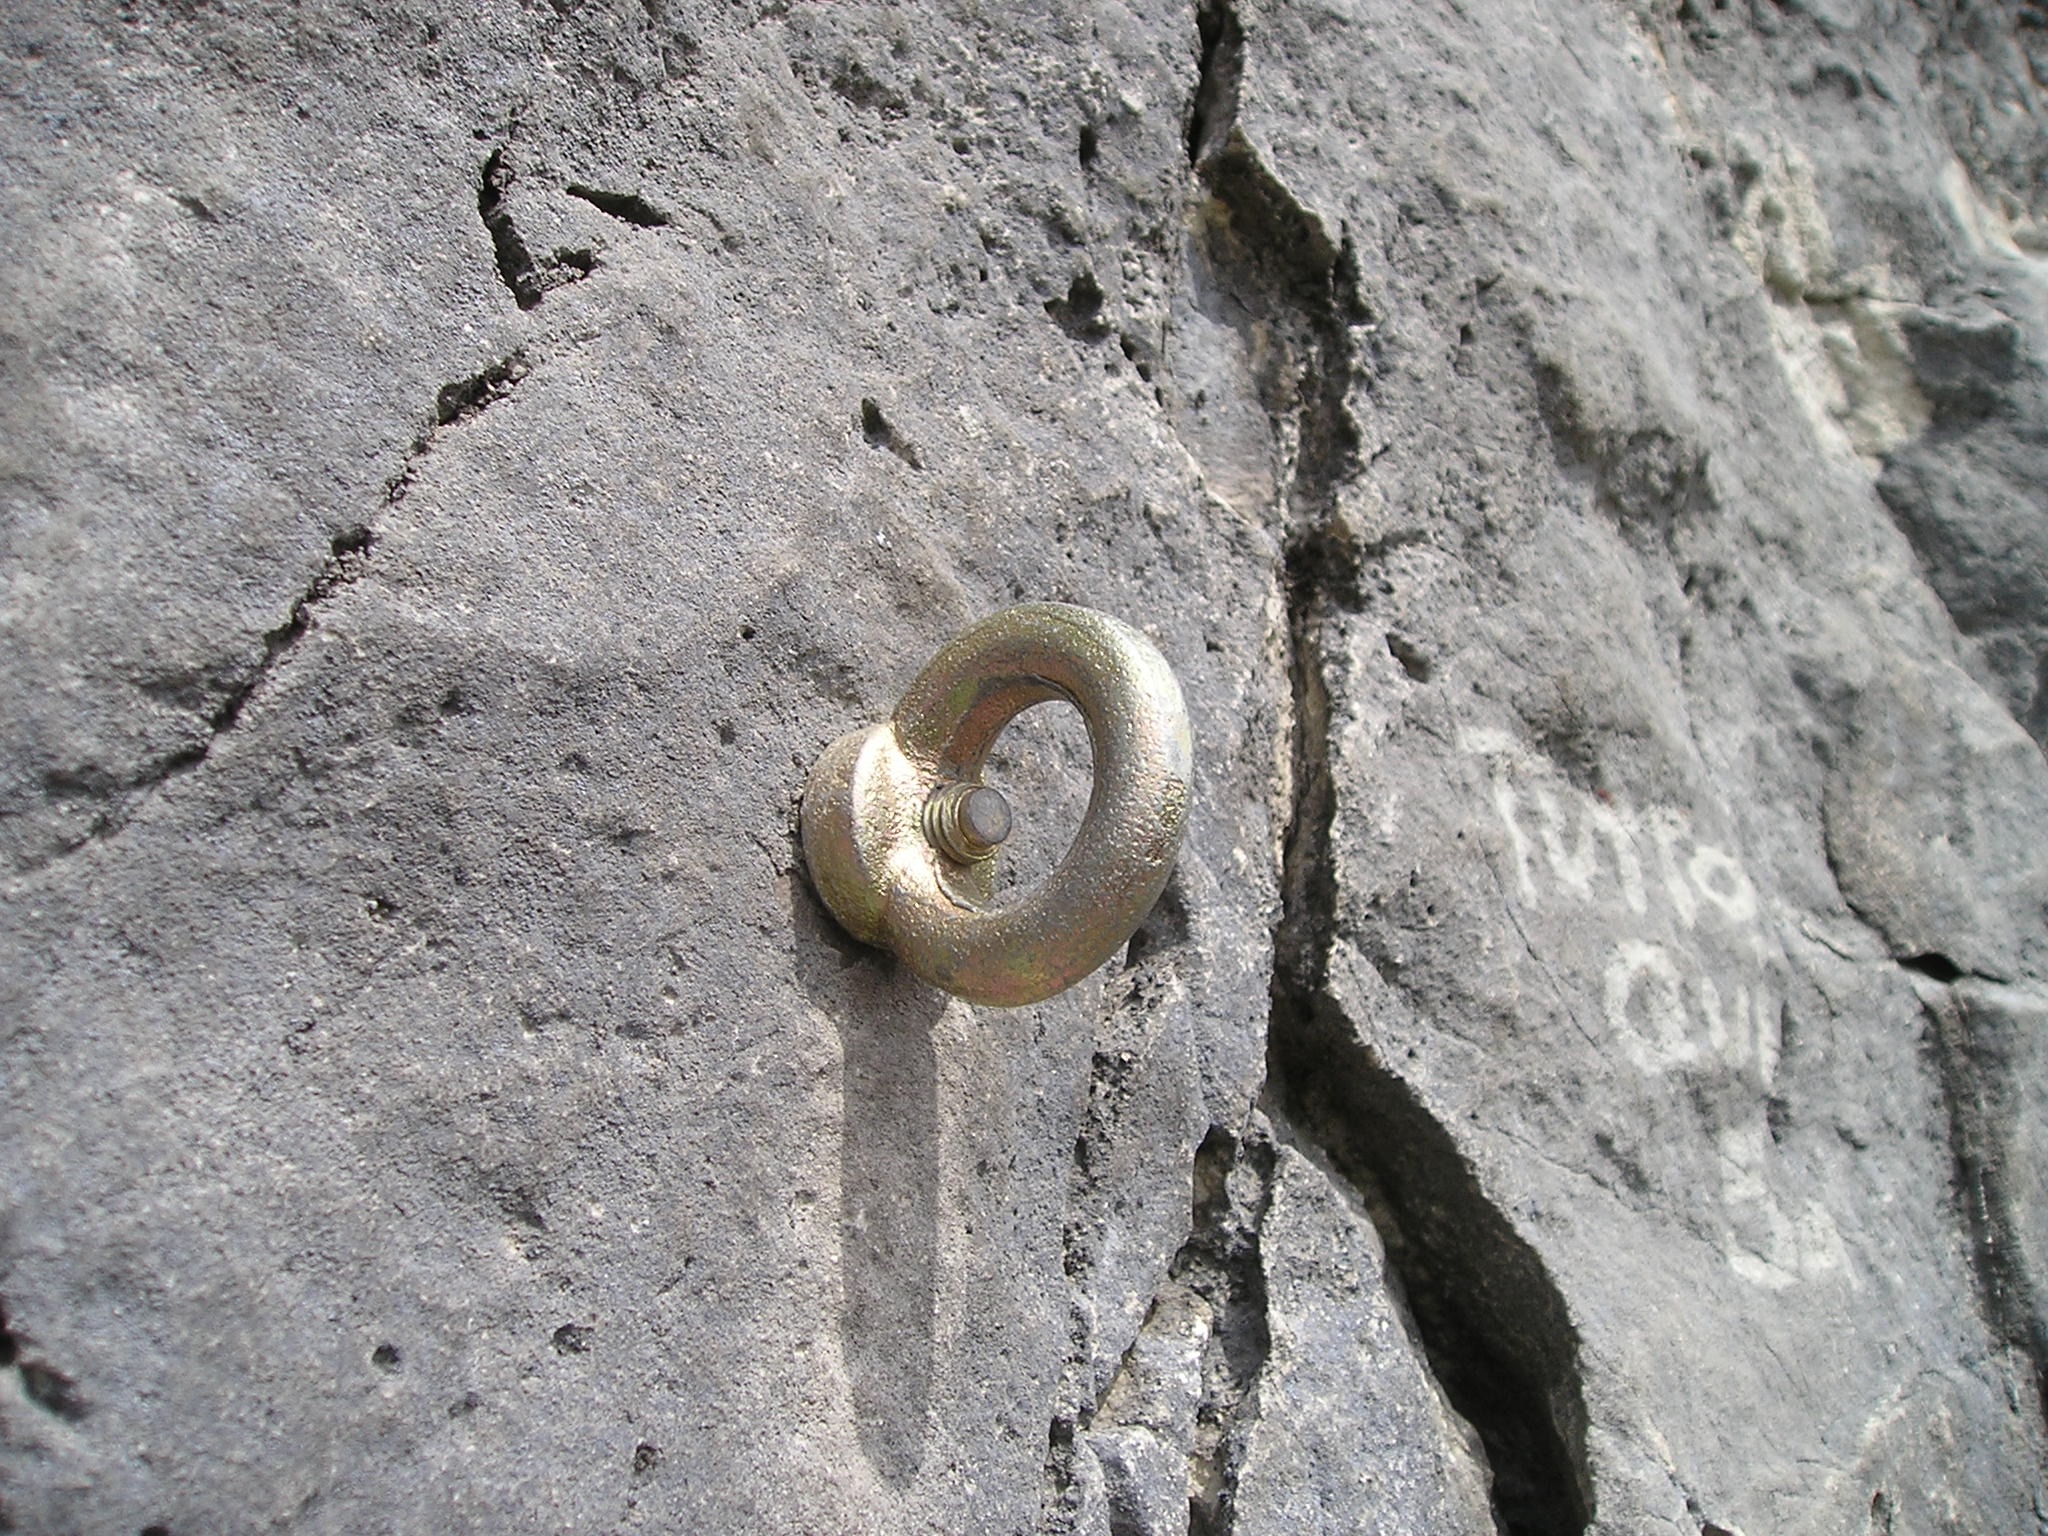
rock, wall, metal, soil, route, security, material, rock wall, climb, start, stable, mountaineering, tour, geology, protection, backup, plunge, frame loop, climbing route, sport climbing, drill hooks, eye bolt